History of Europe

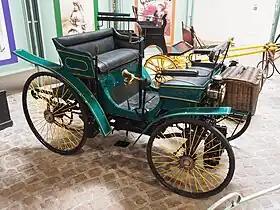
Peugeot Type 3 built in France in 1891

After the defeat of revolutionary France, the great powers tried to restore the situation which existed before 1789. The 1815 Congress of Vienna produced a peaceful balance of power among the European empires, known as the Metternich system. The powerbase of their support was the aristocracy. However, their reactionary efforts were unable to stop the spread of revolutionary movements: the middle classes had been deeply influenced by the ideals of the French revolution, and the Industrial Revolution brought important economical and social changes.